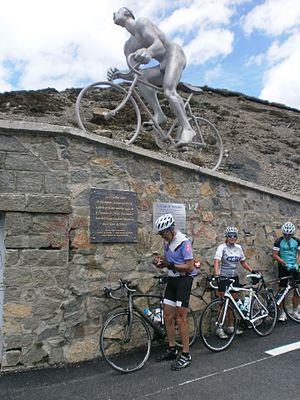
Louis Octave Lapize, dit Octave Lapize, né le 24 octobre 1887 dans le 14ᵉ arrondissement de Paris et mort le 14 juillet 1917 à Toul, est un cycliste français. Professionnel de 1909 à 1914, il est considéré comme l'un des plus grands coureurs de sa génération et possède un riche palmarès. Vainqueur du Tour de France 1910, qui traverse pour la première fois les Pyrénées, il compte également six victoires d'étape dans l'épreuve. Il remporte trois victoires consécutives sur Paris-Roubaix, devenant le premier coureur à réussir cette performance, ainsi que trois titres de champion de France, trois succès sur Paris-Bruxelles et une victoire sur Paris-Tours.
Le Géant, fréquemment surnommée Octave en hommage à Octave Lapize, le premier coureur à franchir le col du Tourmalet sur le Tour en 1910, est une sculpture monumentale réalisée par Jean-Bernard Métais et installée une partie de l'année au sommet du col du Tourmalet en France. Elle représente un coureur « en danseuse » et constitue le neuvième coureur de la sculpture Le Tour de France dans les Pyrénées.